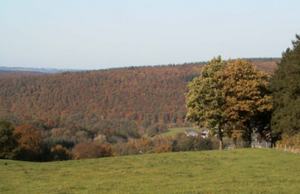
Bois de Staneux
Le bois de Staneux est une étendue boisée, située en Wallonie dans le sud-est de la Belgique, au nord de Spa et à l'est de Theux. Couvrant une superficie de 846 hectares, le bois de Staneux peut être considéré comme l'un des plus grands bois isolés de Belgique et rivalise avec la forêt de Soignes.